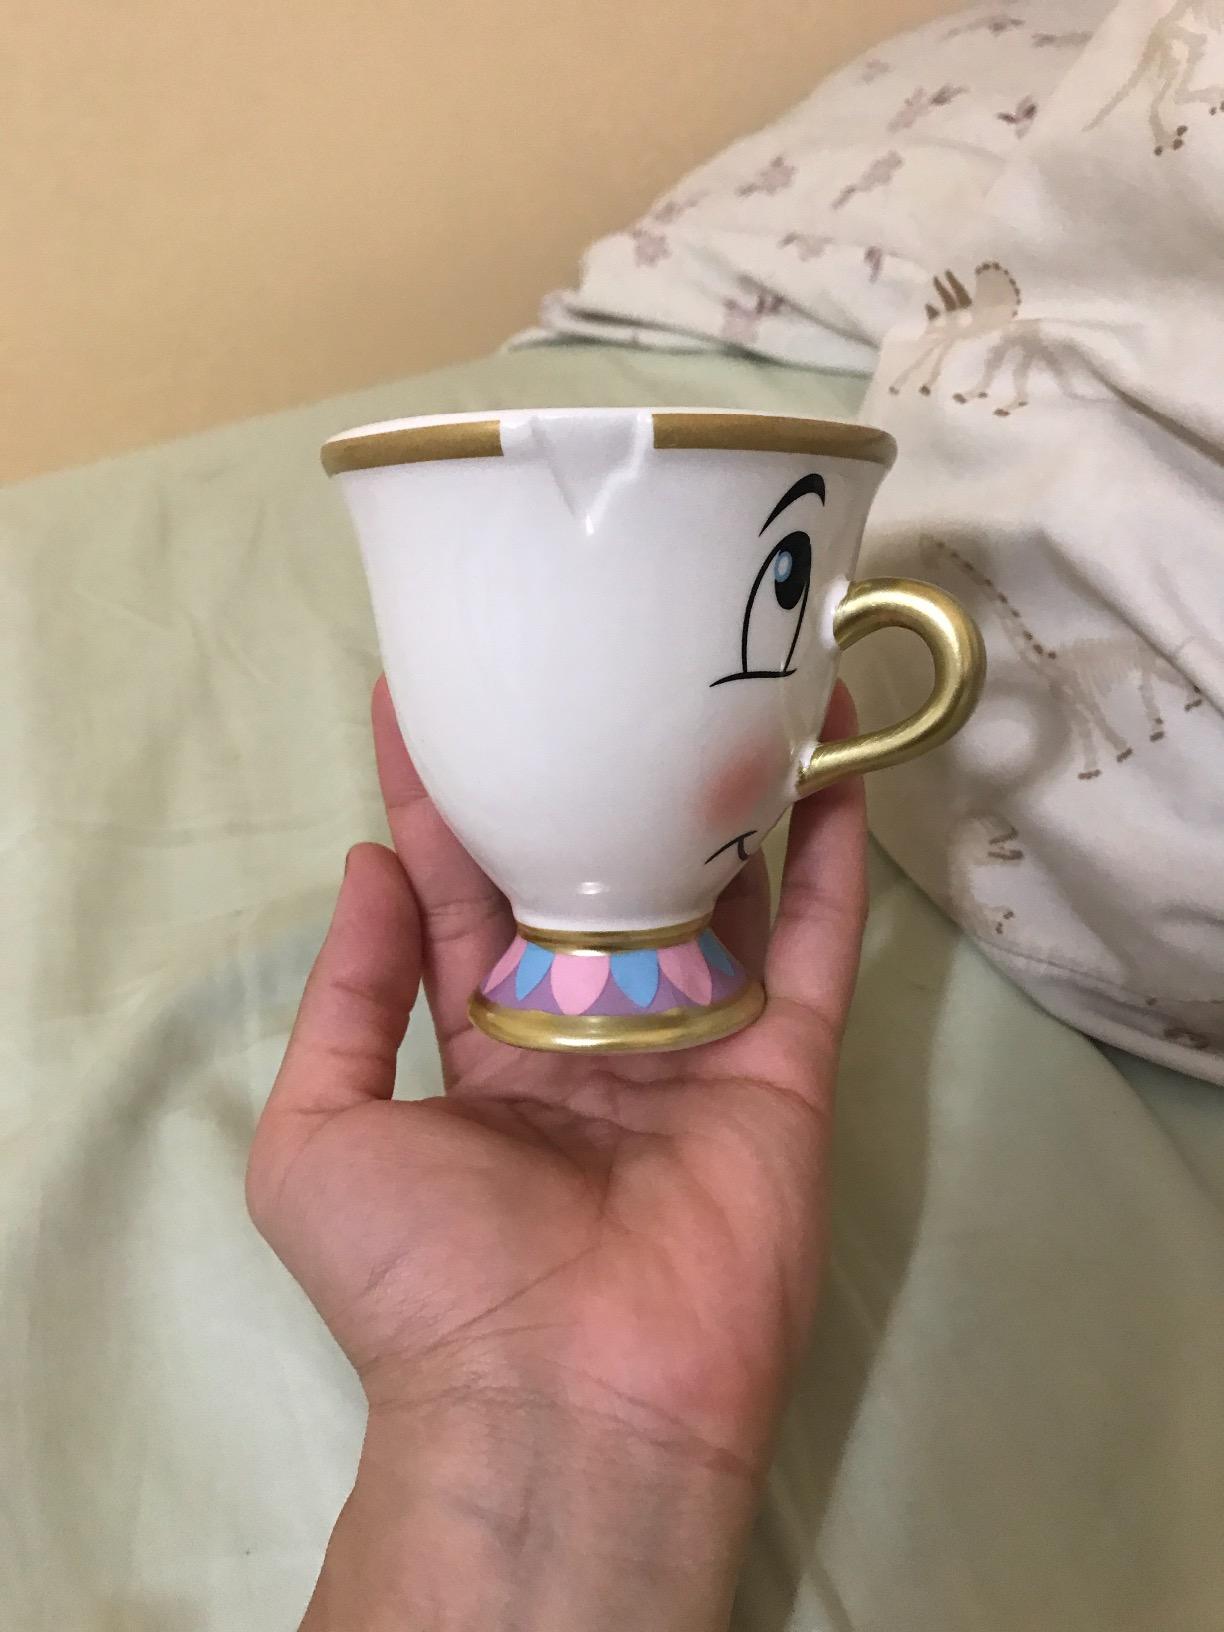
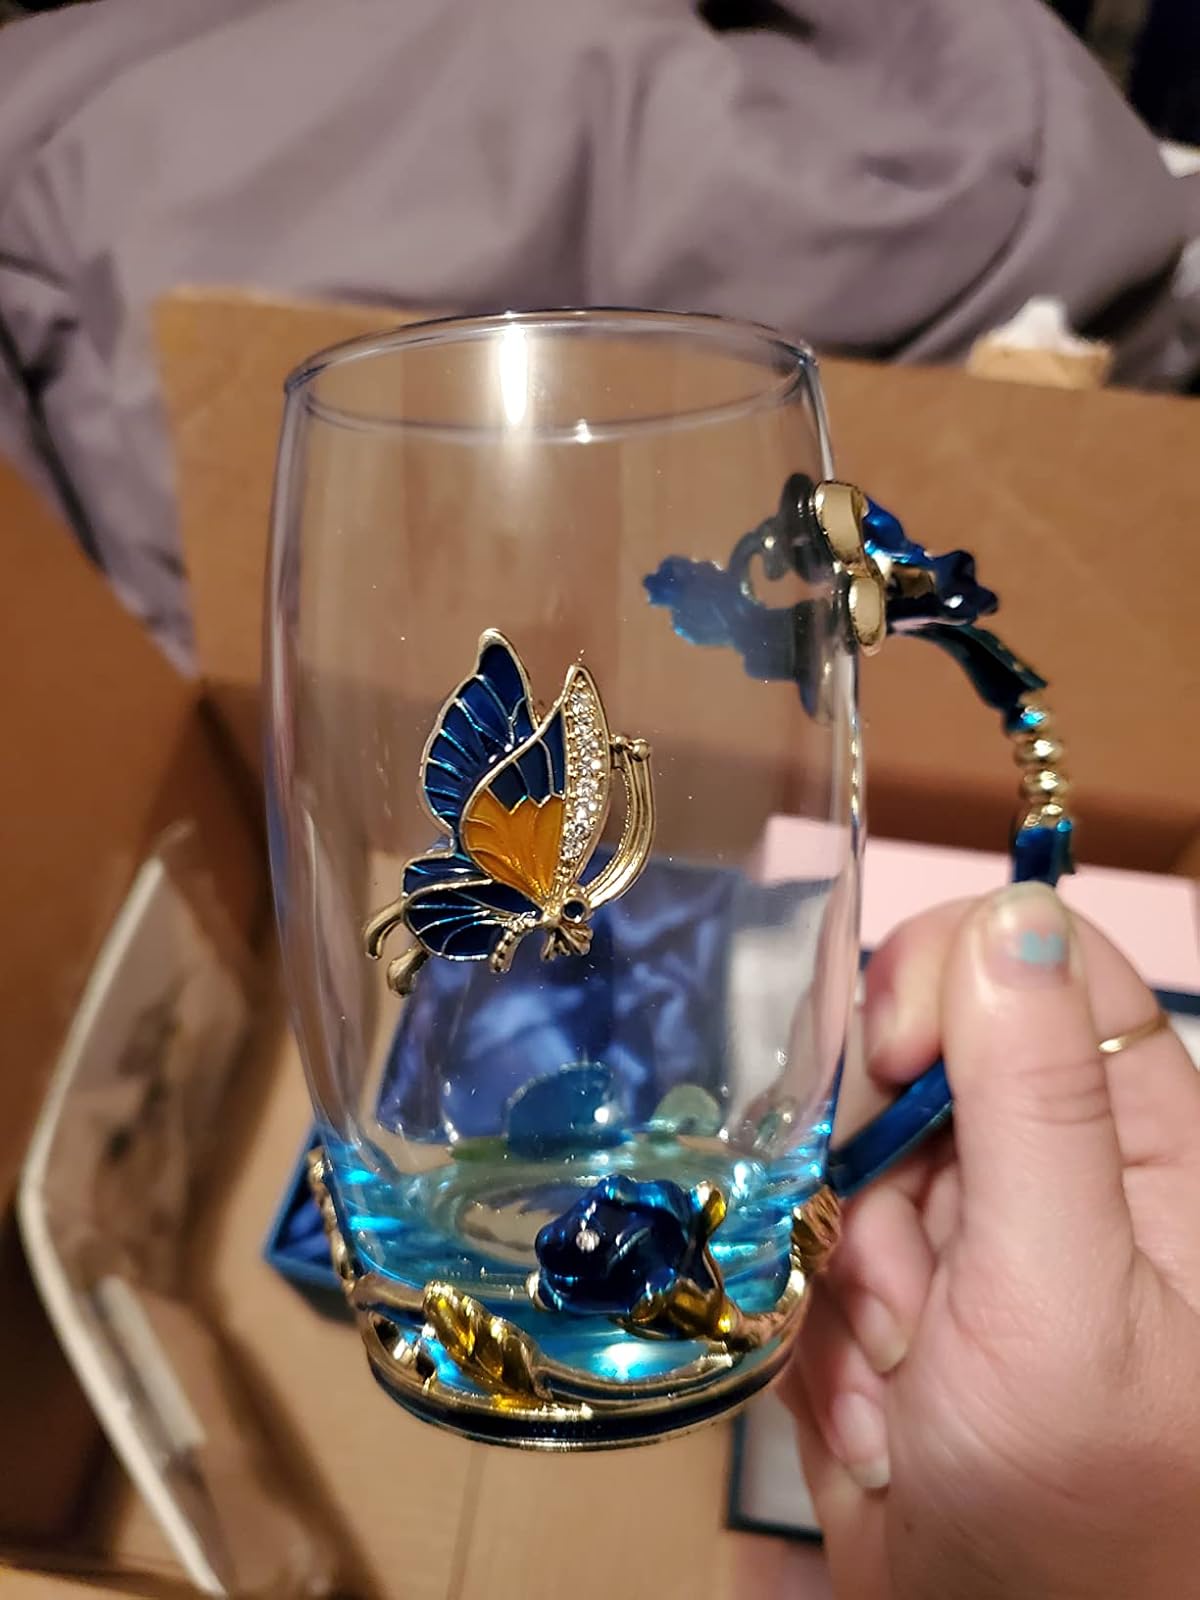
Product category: items_mug
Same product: no